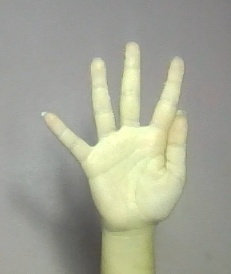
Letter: sheen